Airline

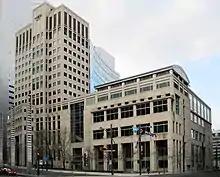
International Civil Aviation Organization headquarters in Montreal

In Japan, Japan Air Transport was established in 1928 as the national flag carrier. Upon the completion of Haneda Airport in 1931, it became the airline's hub. The airline initially operated domestic routes such as Tokyo–Osaka and Osaka–Fukuoka. In September 1929, it opened its first overseas route, which connected Fukuoka to Dalian in the Kwantung Leased Territory via Seoul and Pyongyang in Japanese Korea. After Japan established the puppet state of Manchukuo, the airline opened routes to major cities within this territory. The company was reorganised as Japan Airways in 1938. During the Second World War, it operated routes to various Japanese-occupied territories and Thailand. The company was dissolved immediately after the war, as civil aviation was prohibited by the Allied Occupation Forces. Civil aviation in Japan did not resume until the founding of Japan Airlines in 1951.